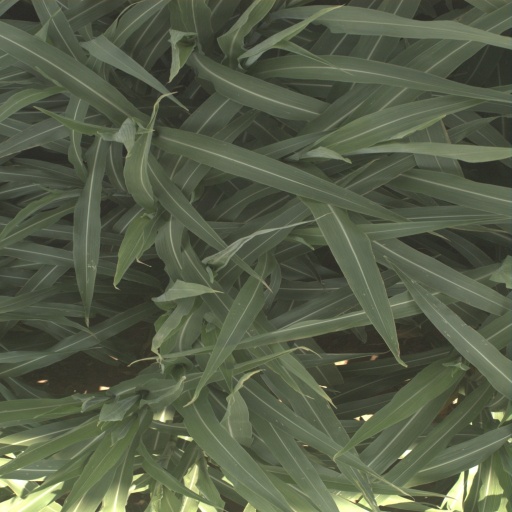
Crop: sorghum